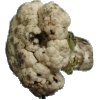
Label: cauliflower